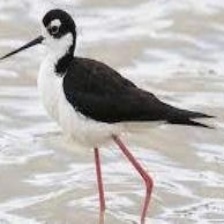
Species: BLACK NECKED STILT
Scientific name: HIMANTOPUS MEXICANUS